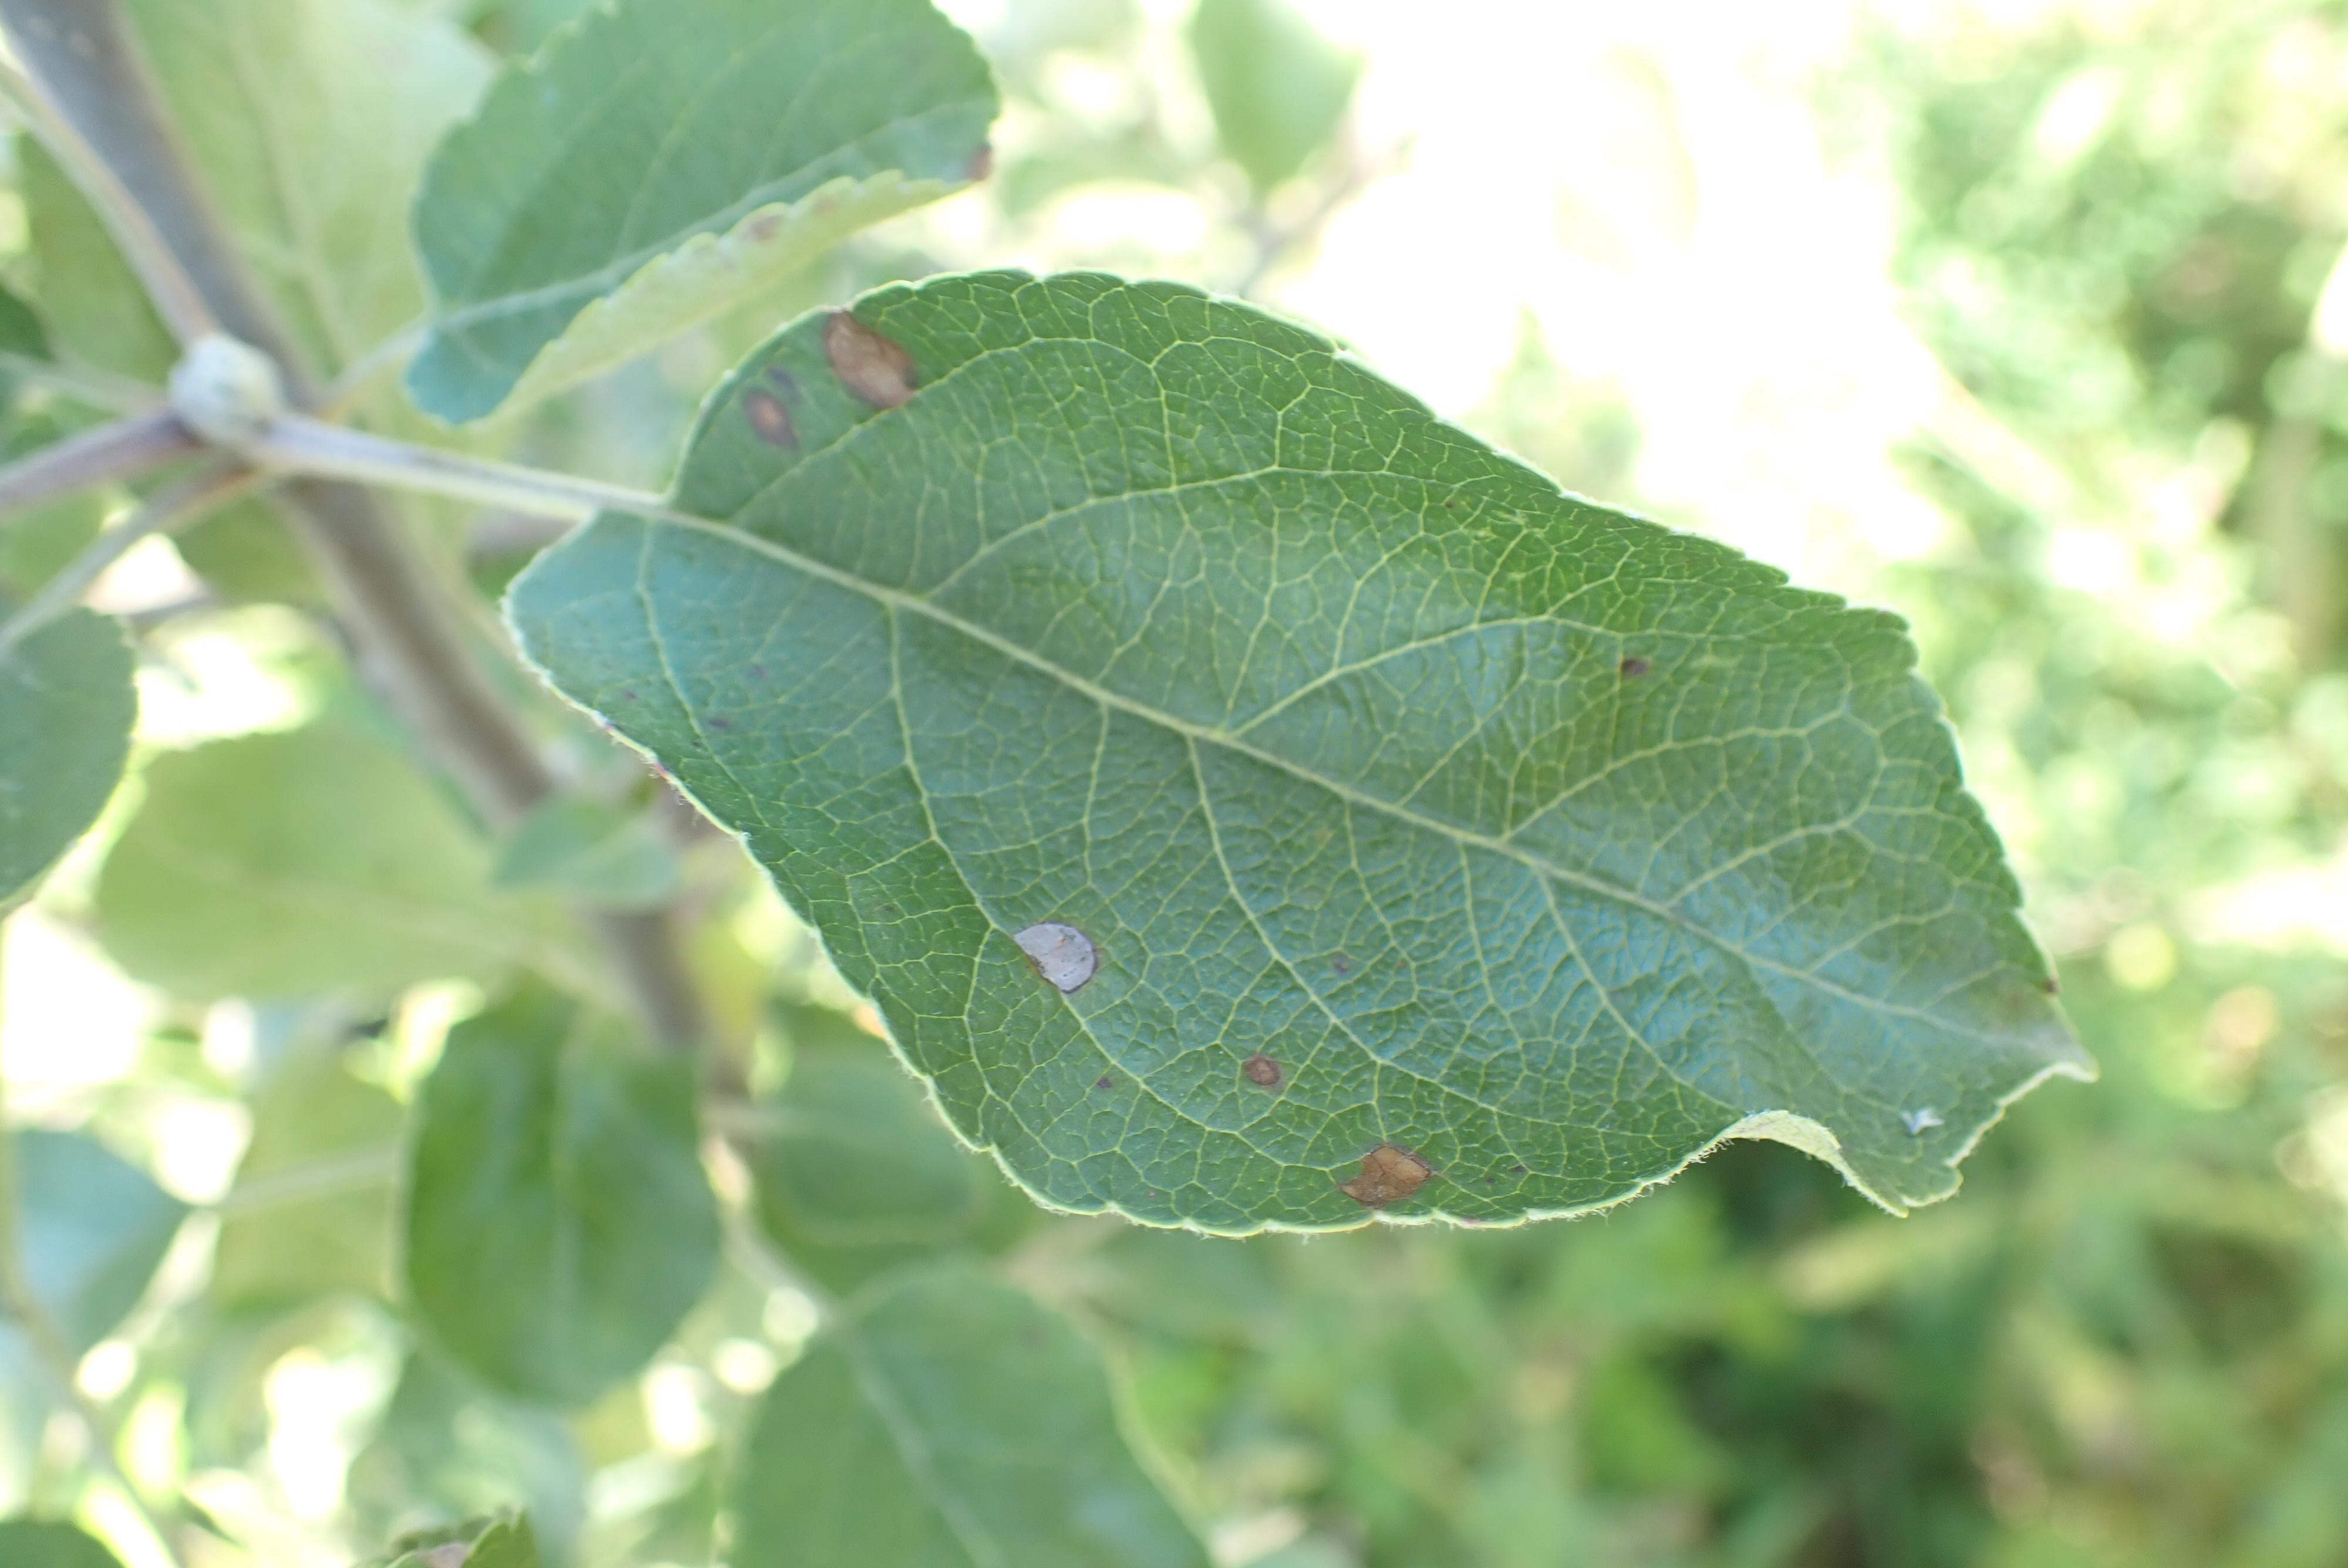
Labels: frog_eye_leaf_spot, complex